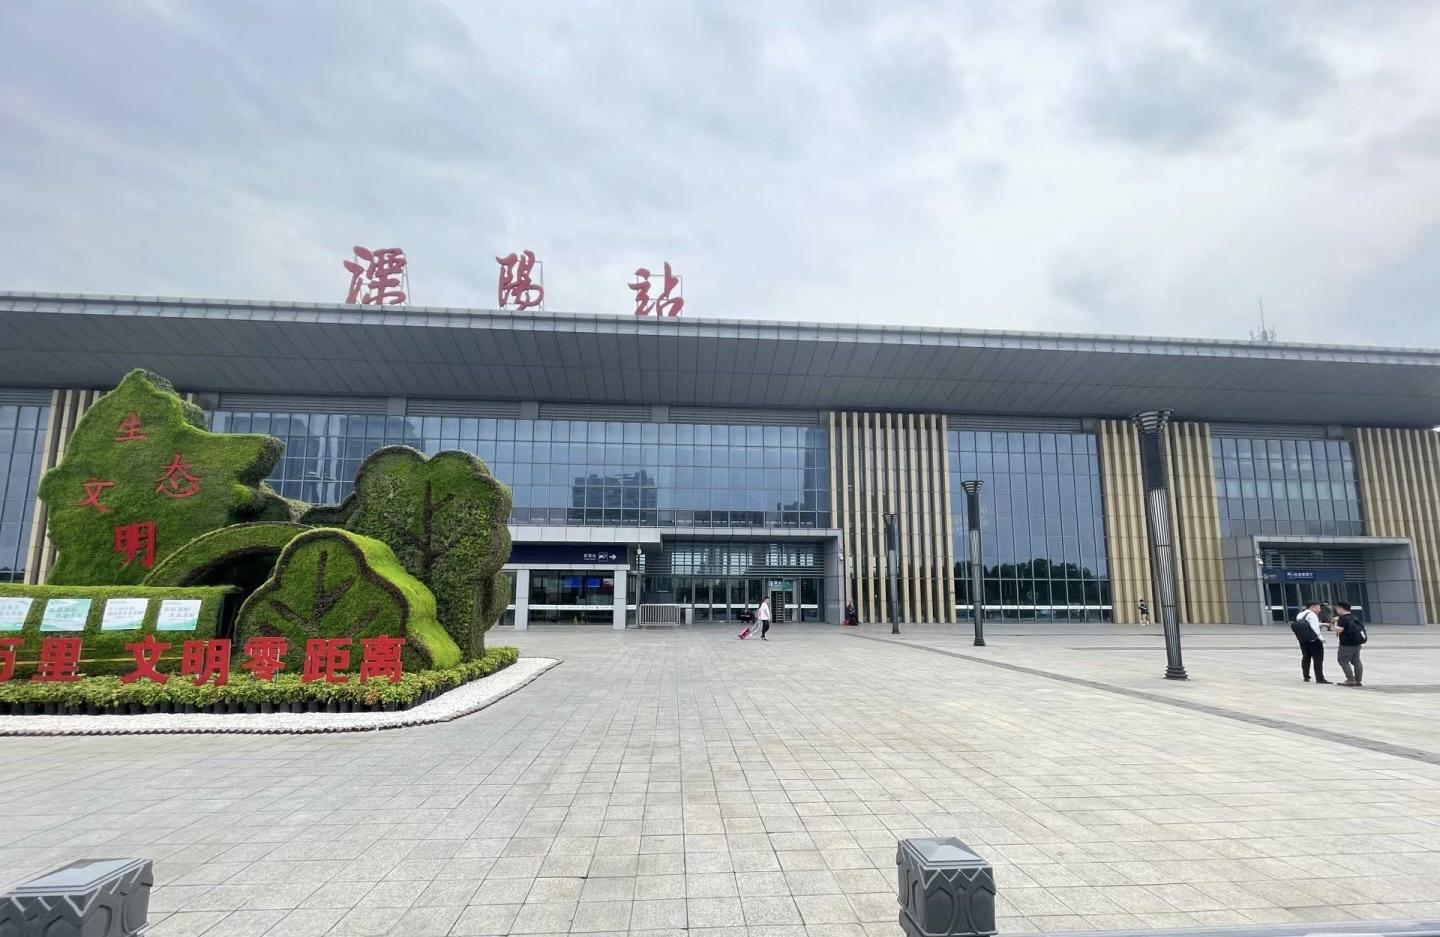
地标名称：溧阳站
所在城市：常州市·溧阳市